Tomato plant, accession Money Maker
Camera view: bottom (45 deg); turntable rotation: 150 degrees
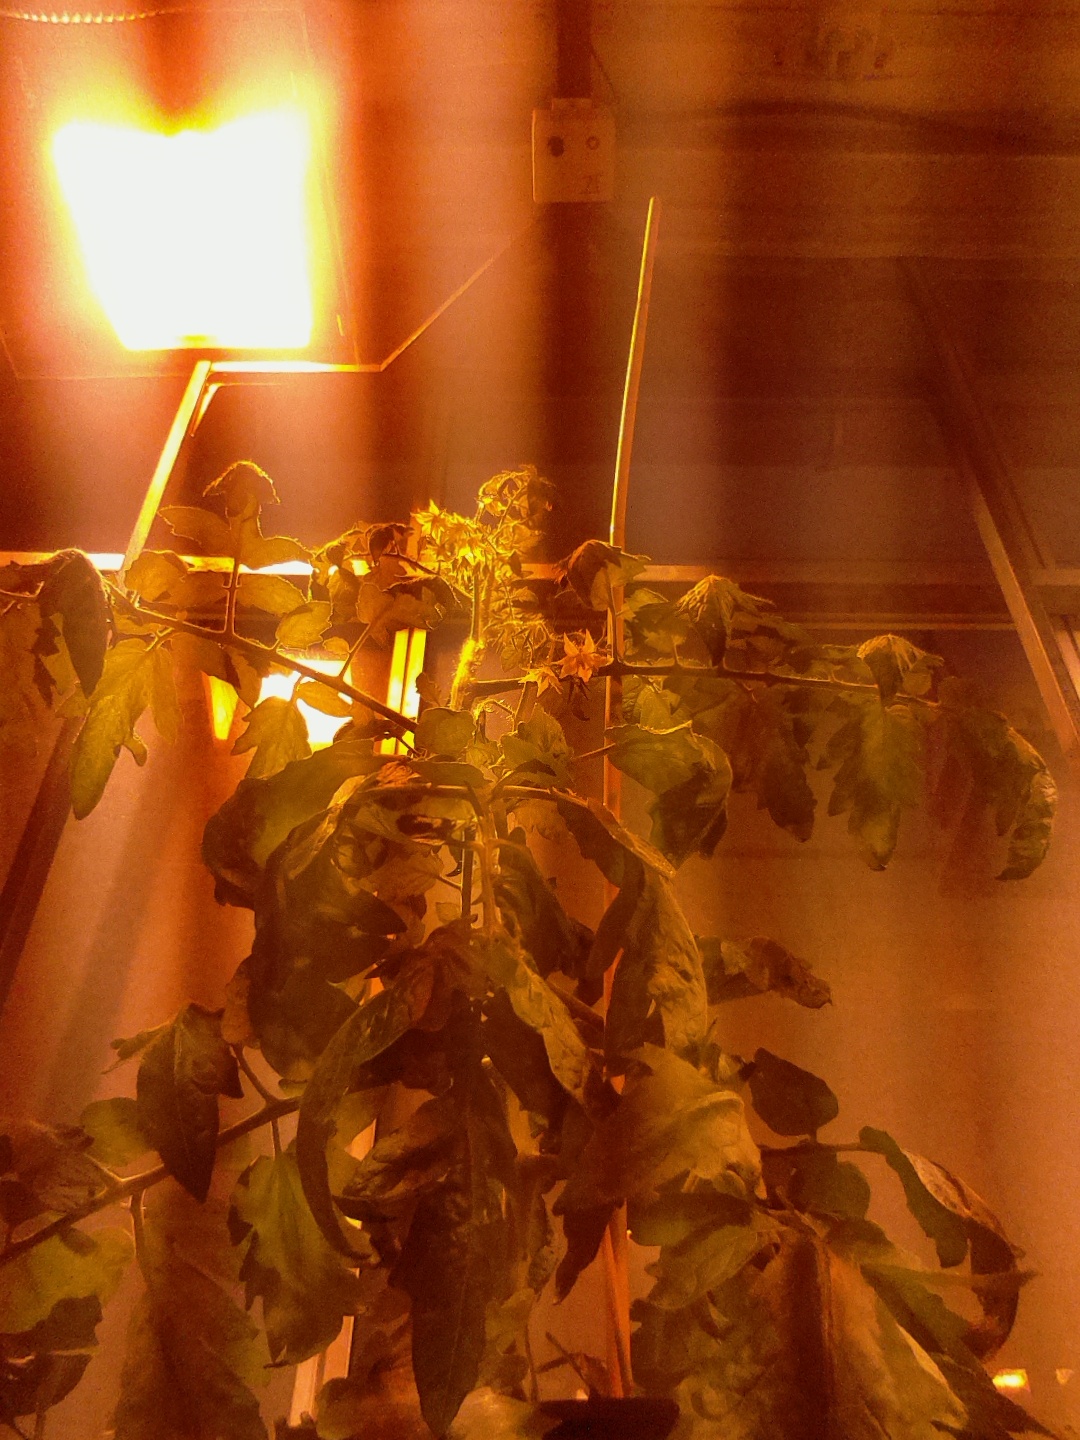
BBCH growth stage 69: End of flowering, 90%-100% of flowers open, more petals falling